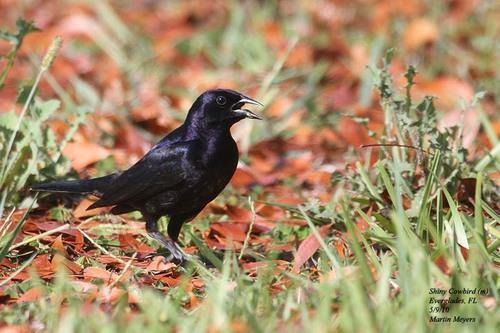
A photo of a shiny cowbird